IPhone hardware

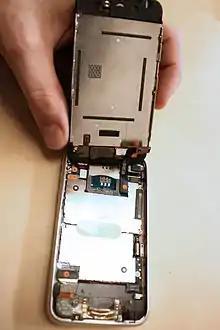
Replacing the battery requires disassembling the iPhone unit and exposing the internal hardware.

On the bottom of the iPhone, there is a speaker to the left of the dock connector and a microphone to the right. iPhone models from the first-generation to iPhone 4S utilize the 30-pin dock connector, while the models from iPhone 5 to iPhone 14 use the proprietary Lightning connector.